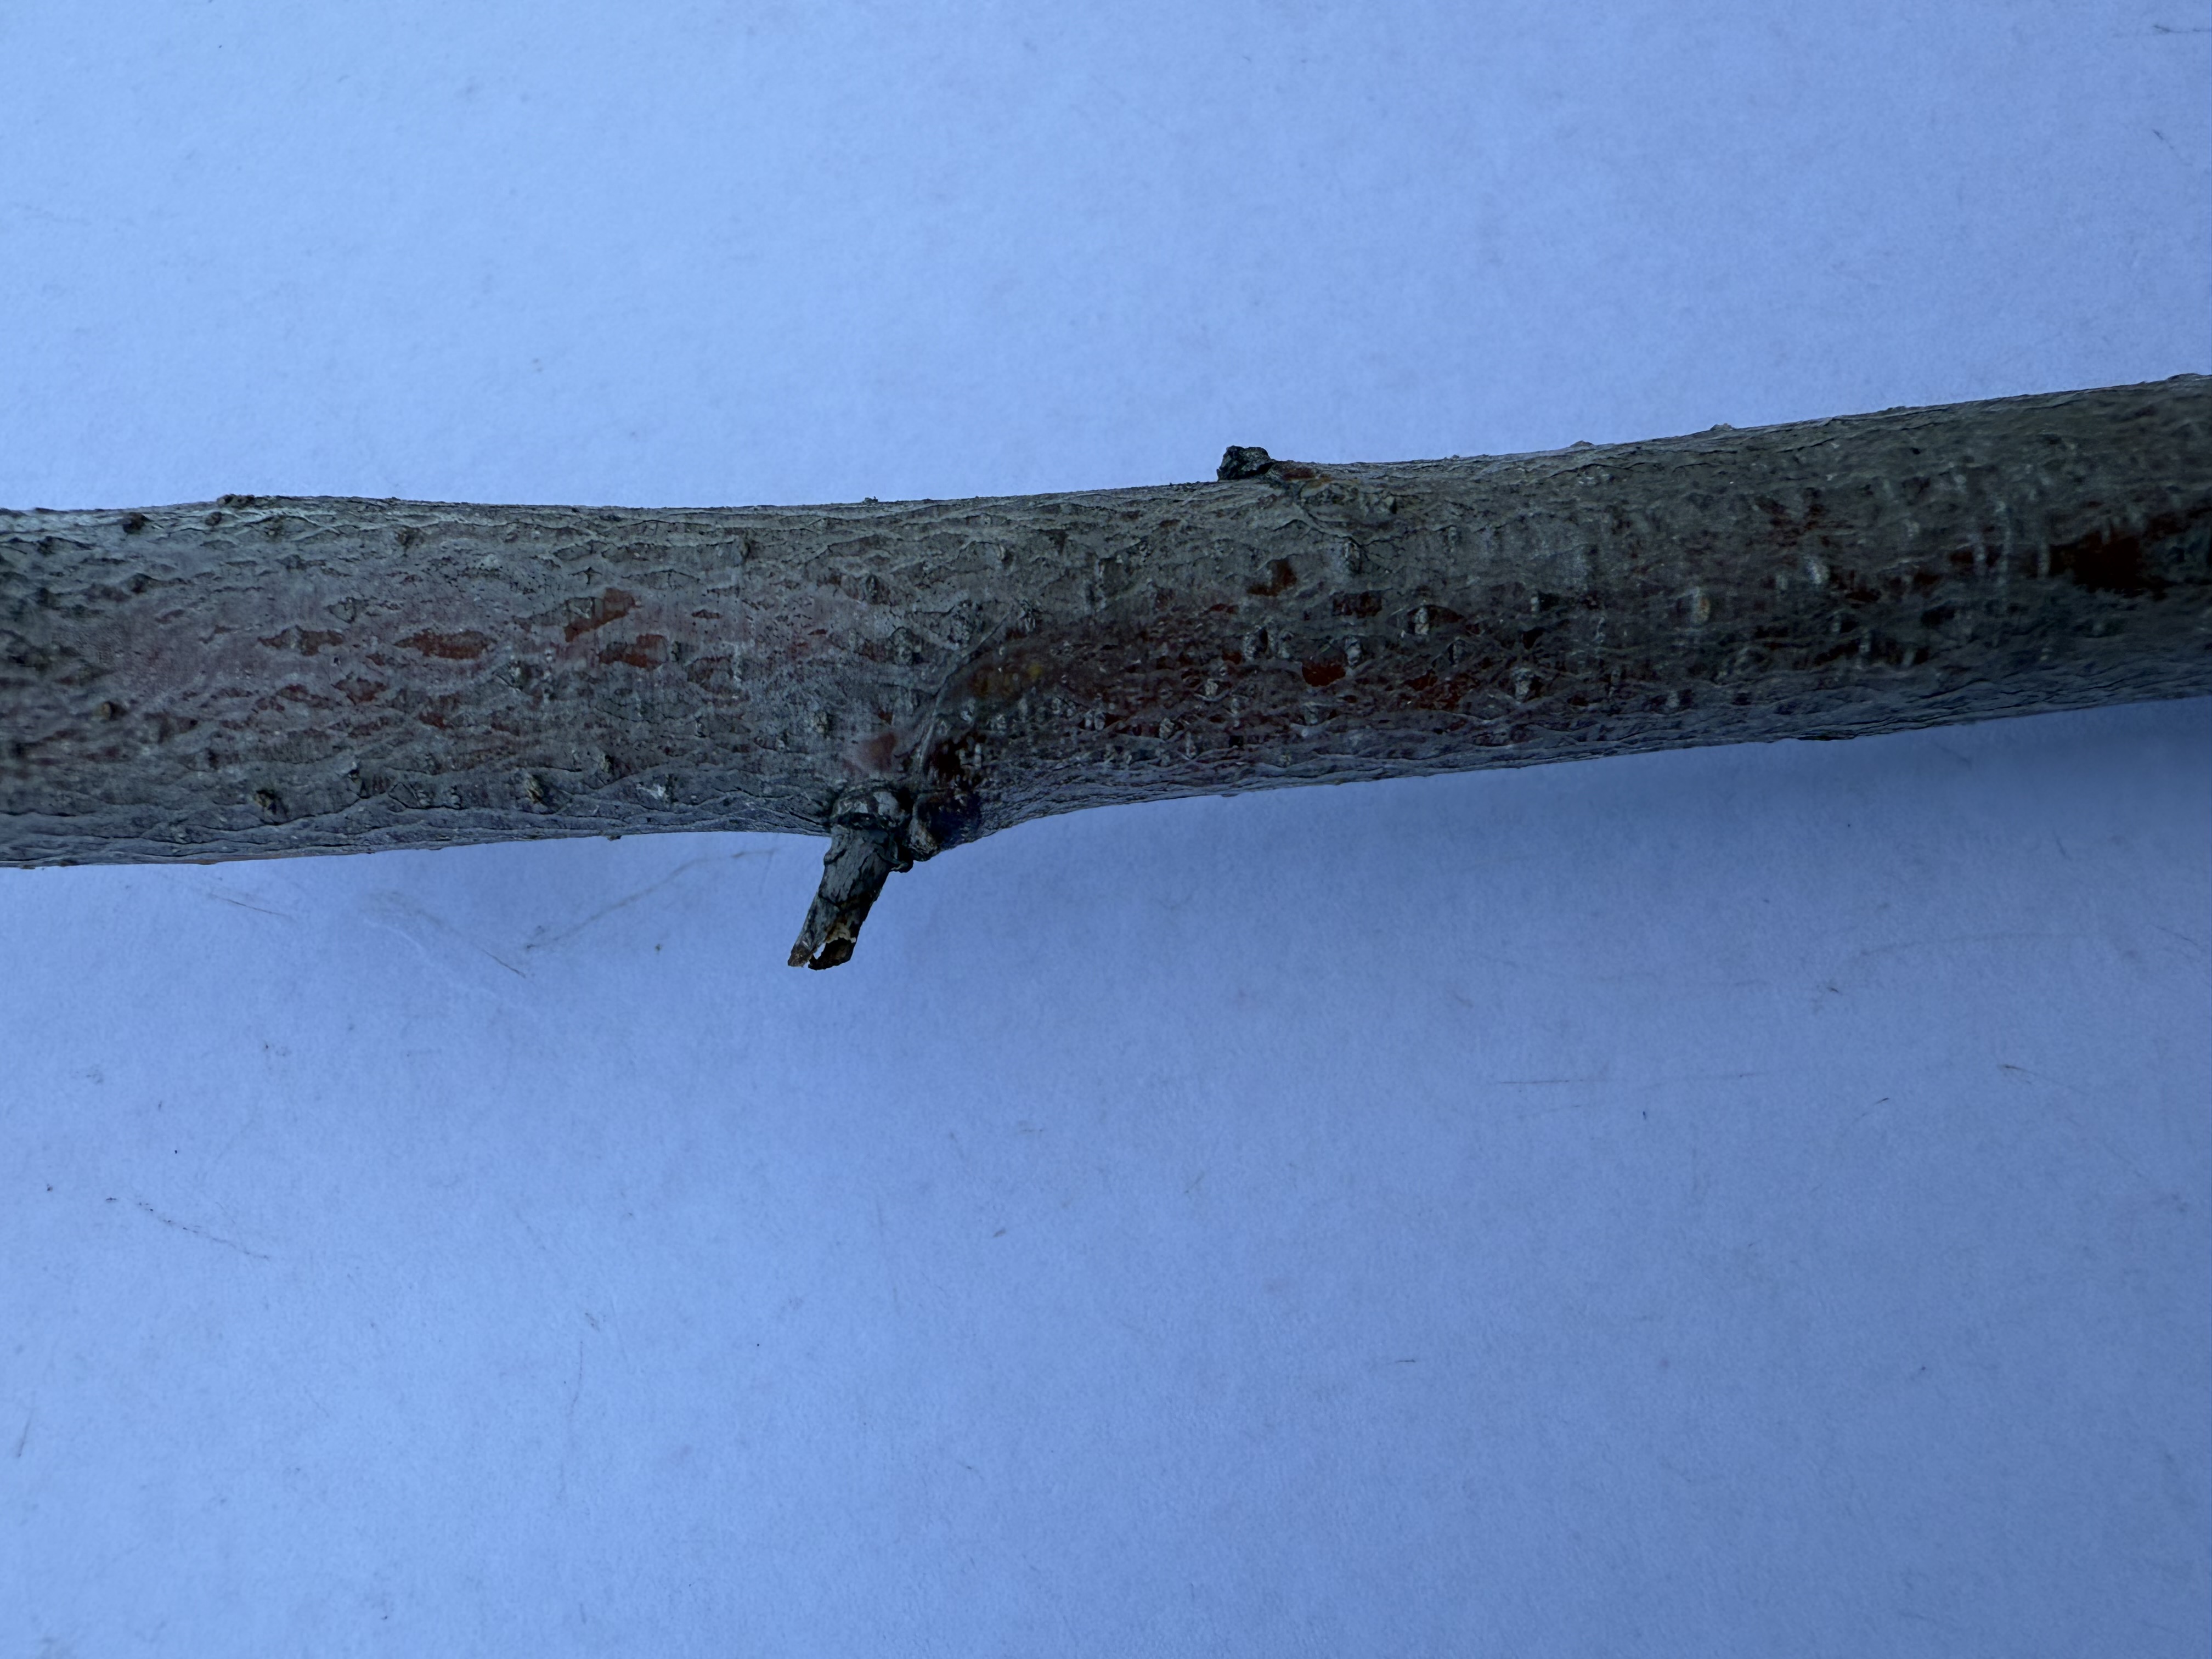
Variety: Red Nectarine